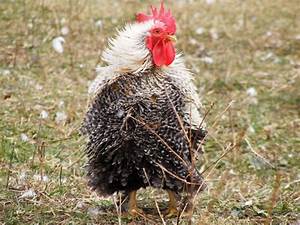
Label: chicken